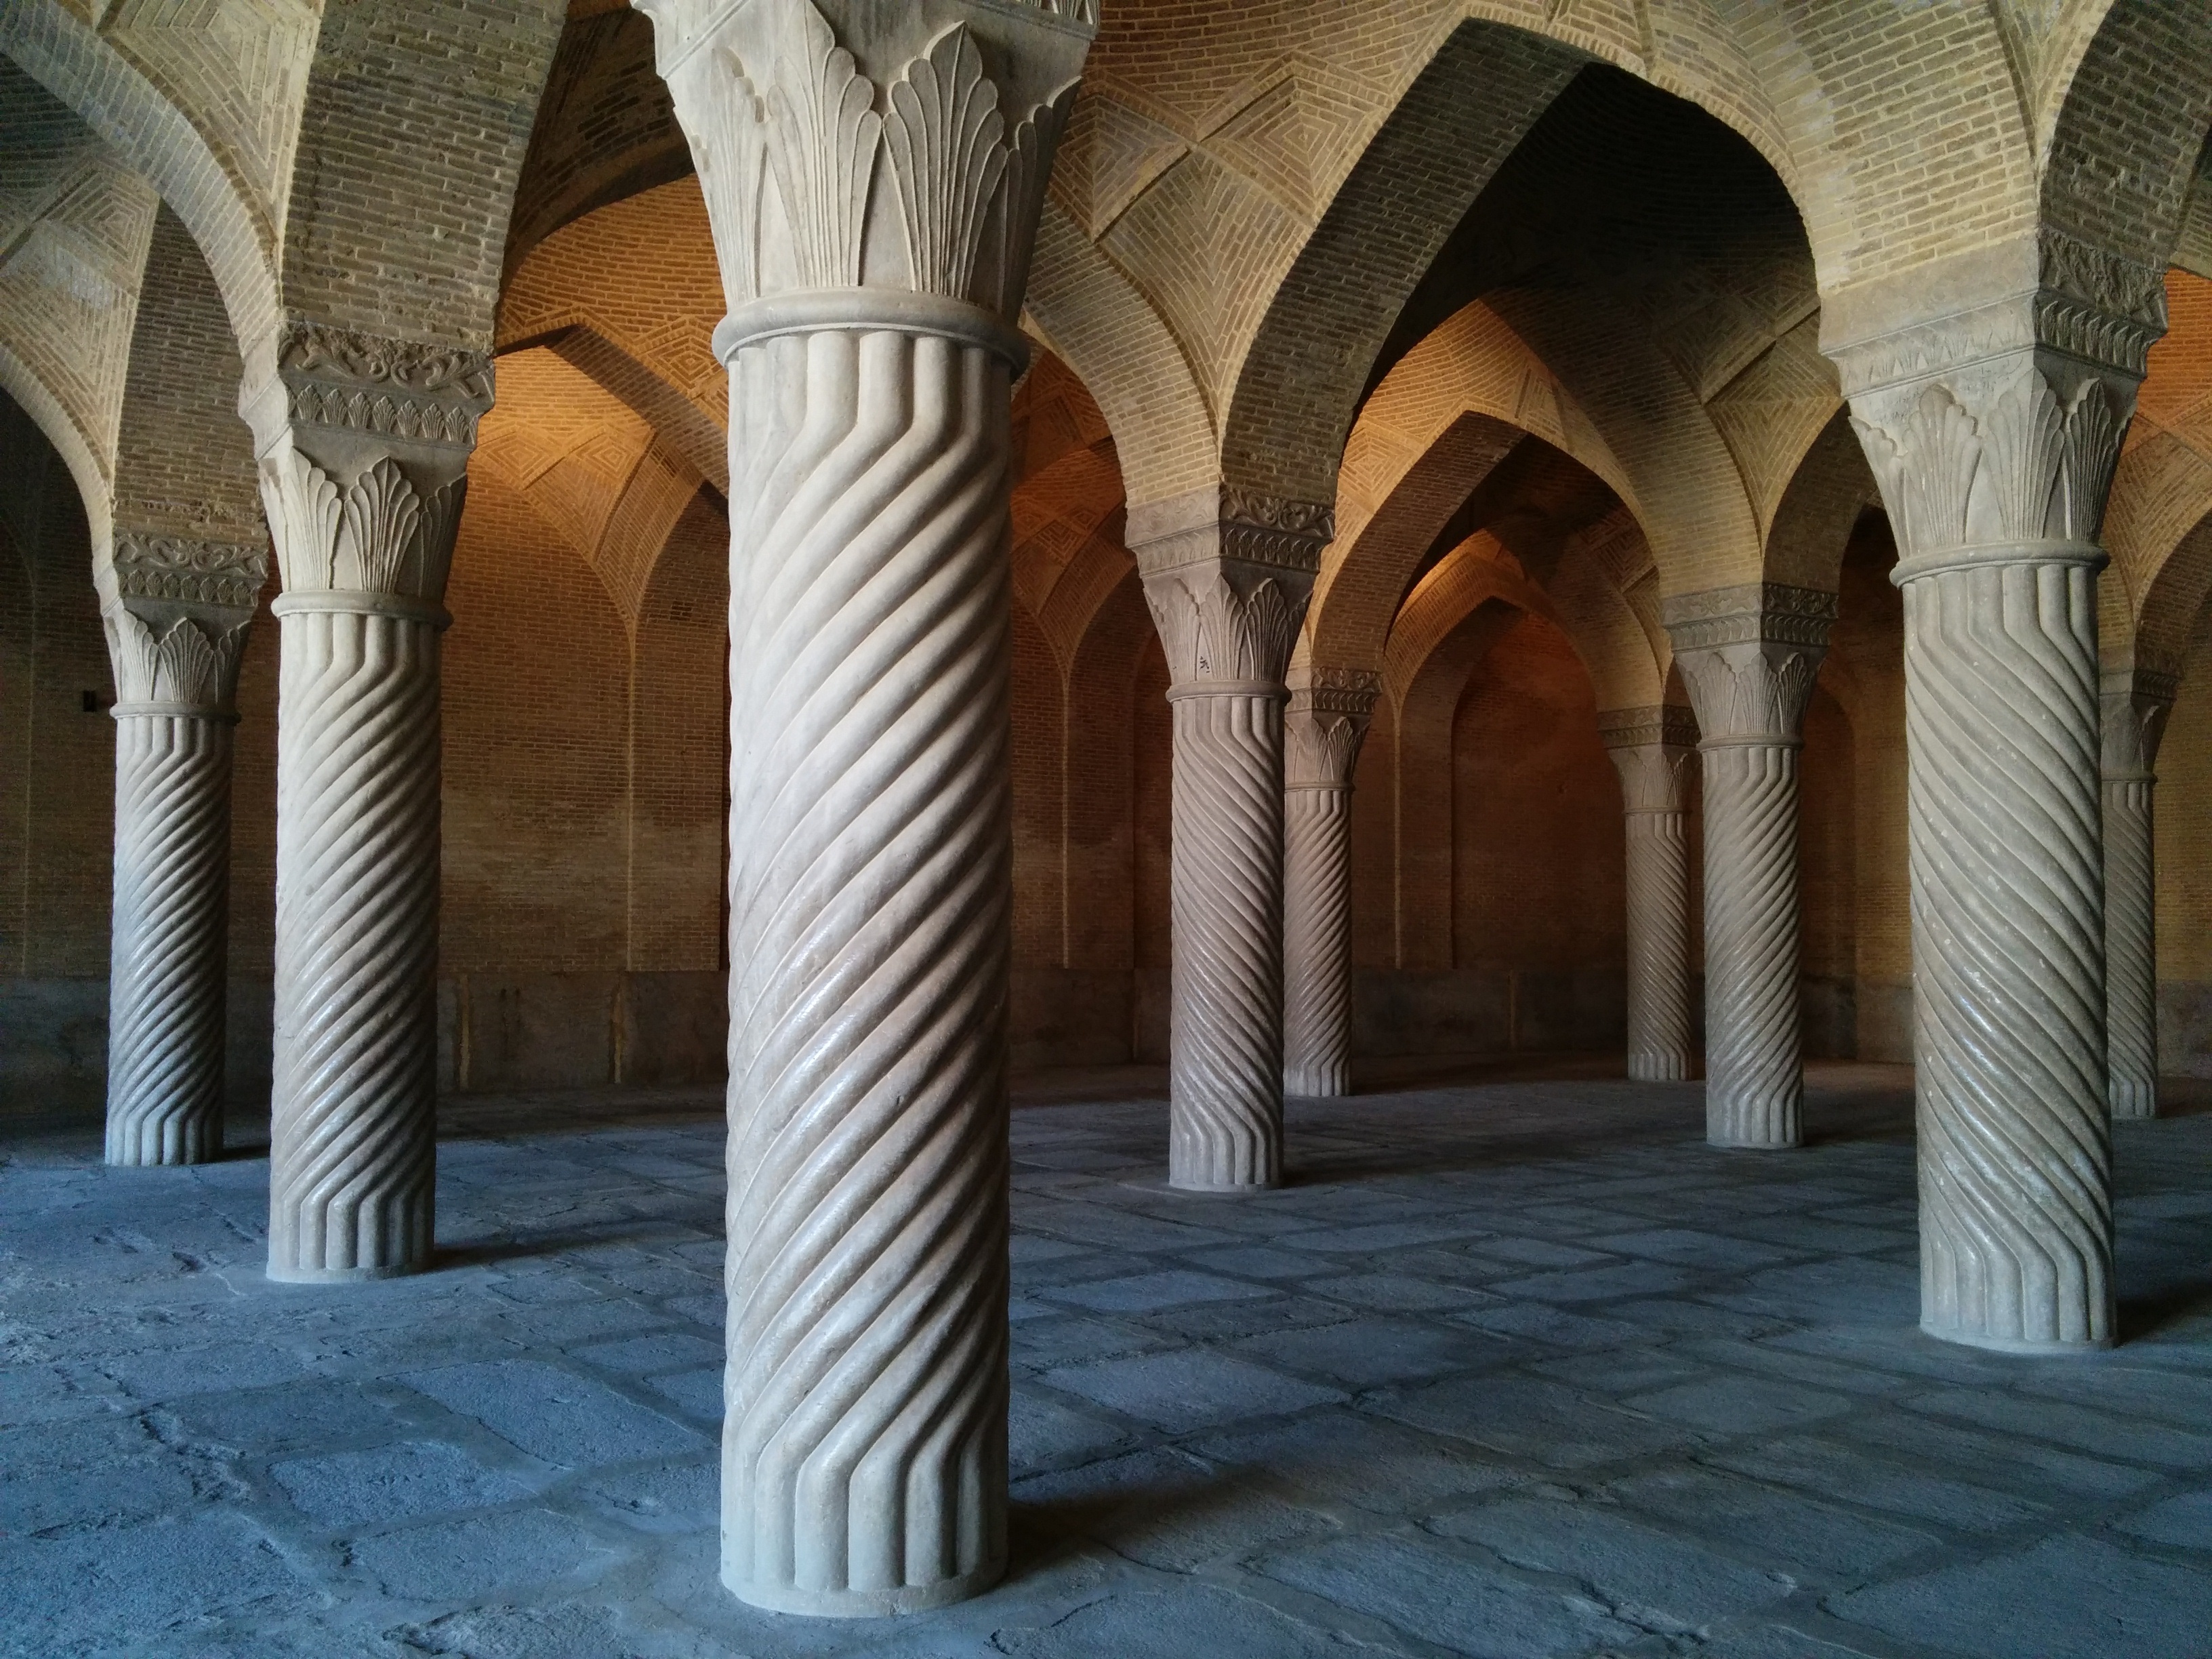
architecture, structure, building, arch, column, religion, ancient, tourism, aisle, sculpture, temple, arcade, architectural, crypt, ancient history